Markham Street, Toronto

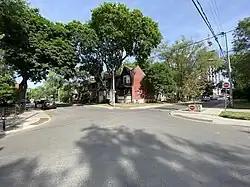
Markham Street at London Street

Markham Street is a north–south residential street located in the city of Toronto, Ontario, Canada, one block west of Bathurst Street. Its northern end starts in the Seaton Village neighbourhood and it passes through Mirvish Village, Palmerston–Little Italy, Trinity–Bellwoods and ends at West Queen Street West at its south end.